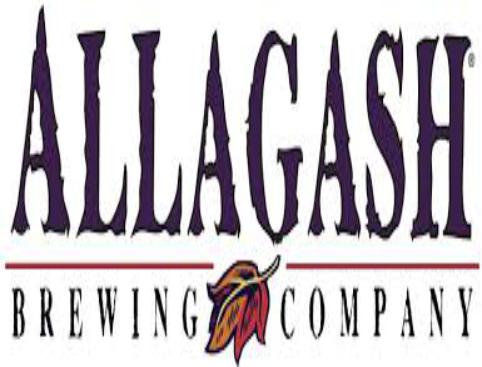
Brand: Allagash
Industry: Food